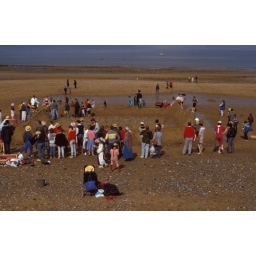
Giant sand castle under construction on the North shore. Canon F1 35 mm camera. 50 mm lens. Ektachrome film.